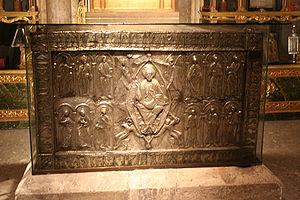
Les reliques de la grotte du Lait de la Vierge, dites autrefois « reliques du saint Laict », abrégé de « reliques de la Grotte du Lait », furent importées durant des siècles dans toute l'Europe. Par leurs propriétés, elles correspondaient un peu à l'eau de la Grotte de Lourdes de nos jours, un « souvenir » ramené d'un lieu saint, aux vertus réputées curatives, d'une grotte autrefois universellement vénérée, avant celle de Lourdes. Un texte de Laurentius Surius témoigne de l'ancienneté de cette coutume concernant la grotte du lait, où venaient prier des femmes de toute confession, juives, musulmanes et chrétiennes, d'envoyer dans toute l'Europe des tablettes et des petits pains de cette craie, terre blanche et friable, pour guérir les malades, de même qu'on les rapportait en tant que souvenir, curiosité, ou objet de dévotion.
L'Arca Santa est un des trésors et reliquaires sacrés qui sont exposés à la Cámara Santa de la Cathédrale de San Salvador d'Oviedo, dans le Principat des Asturies, Espagne. L'Arche date de la seconde moitié du XIᵉ siècle, à l'époque d'Alphonse VI de León, bien que d'autres personnes la datent aux environs de 1120.
Le suaire d'Oviedo est une relique faite d'une toile de lin d'environ 85 × 52 centimètres gardée dans la Cámara Santa de la cathédrale d'Oviedo en Espagne et conservée dans une châsse de chêne recouverte d'argent, l'Arca Santa. Appelé aussi le Pañolón d'Oviedo, il est conservé dans cet endroit de façon historiquement prouvée depuis 1113.
Un certain nombre de reliques associées à Jésus ont fait l'objet de vénération tout au long de l'histoire du christianisme. Si certains croient en leur authenticité, d'autres en doutent profondément. Par exemple, au XVIᵉ siècle, le théologien catholique Érasme écrit ironiquement à propos de la prolifération des reliques, notamment en évoquant le nombre de bâtiments qui auraient pu être construits à partir du bois de la croix utilisée dans la crucifixion du Christ. De même, alors que des experts argumentent pour savoir si le Christ a été crucifié avec trois ou quatre clous, plus de 30 « saints clous » continuent à être vénérés comme des reliques à travers l'Europe. Le Christ n'ayant pas laissé de reliques corporelles suite à son Ascension, les Catholiques et Orthodoxes ont vénéré principalement des reliques de contact.